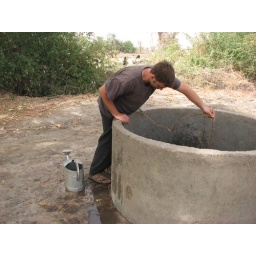
Chris fetching well water for his trees in Chiyya